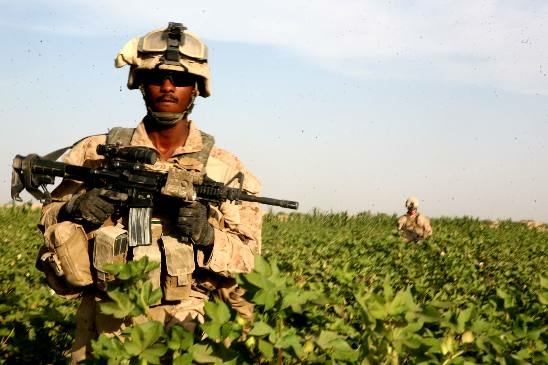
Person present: Yes